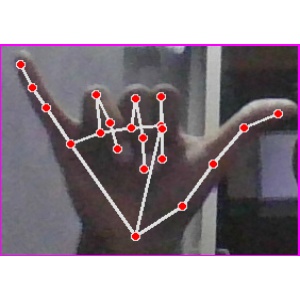
अक्षर: य